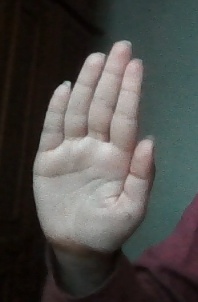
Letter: seen